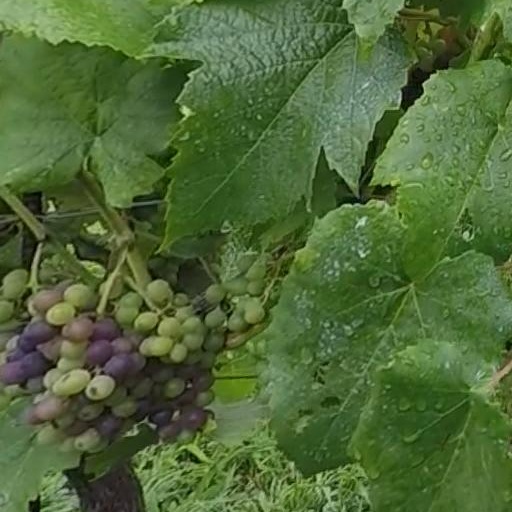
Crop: grape